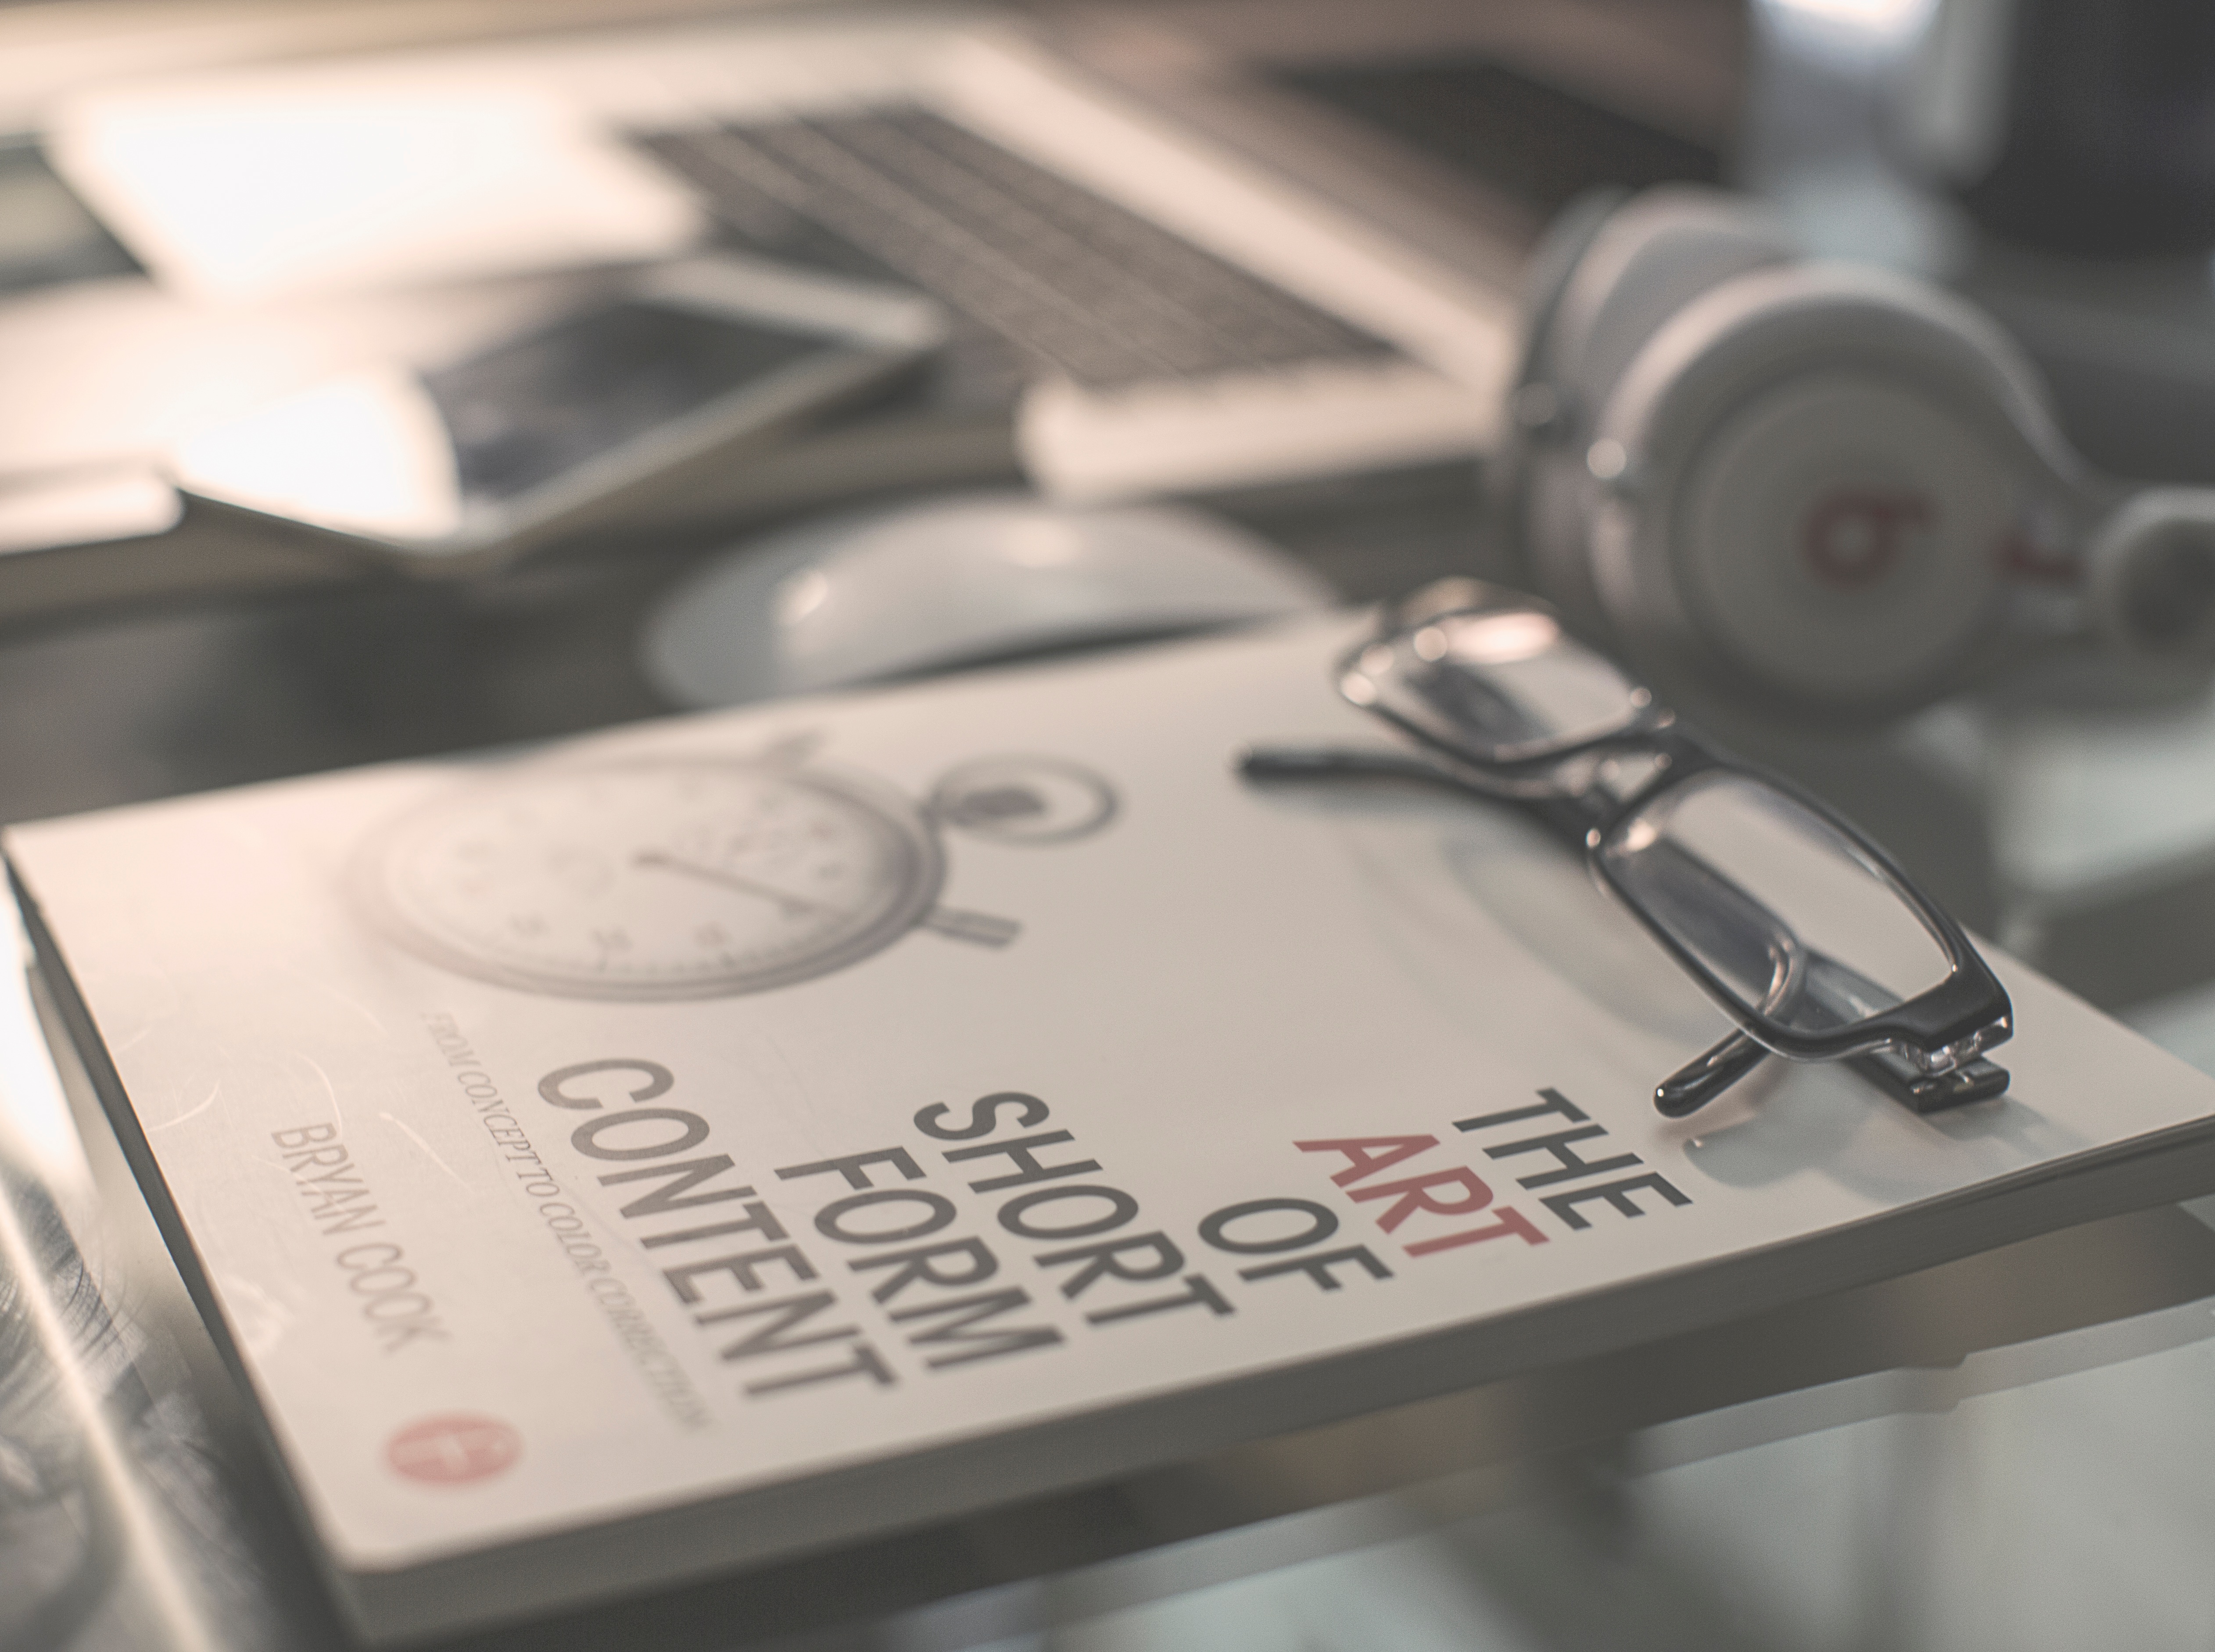
white, gadget, glasses